G protein-coupled receptor

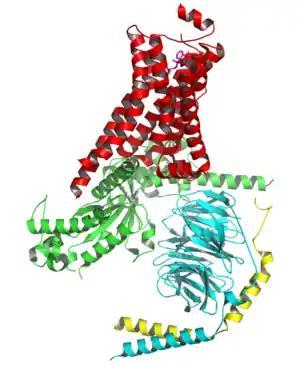
Crystal structure of activated beta-2 adrenergic receptor in complex with G(PDB entry <a href="https%3A//web.archive.org/web/20180128134132/https%3A//www.rcsb.org/structure/3SN6">3SN6

). The receptor is colored red, Gα green, Gβ cyan, and Gγ yellow. The C-terminus of Gα is located in a cavity created by an outward movement of the cytoplasmic parts of TM5 and 6.